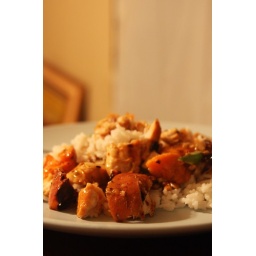
grilled chicken, green bell pepper, sweet onion and sweet potato in sweet and sour duck sauce with sunflower seeds on white rice.